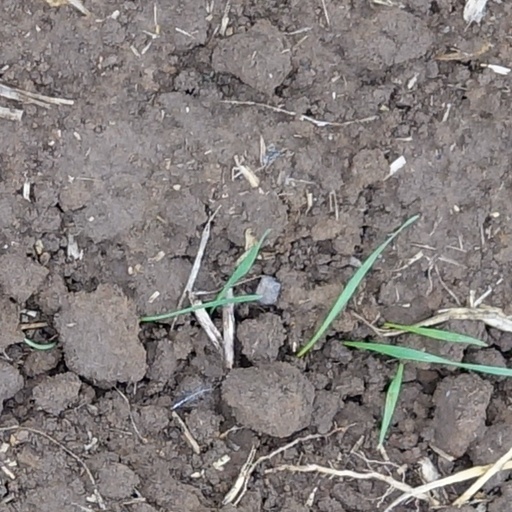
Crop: wheat